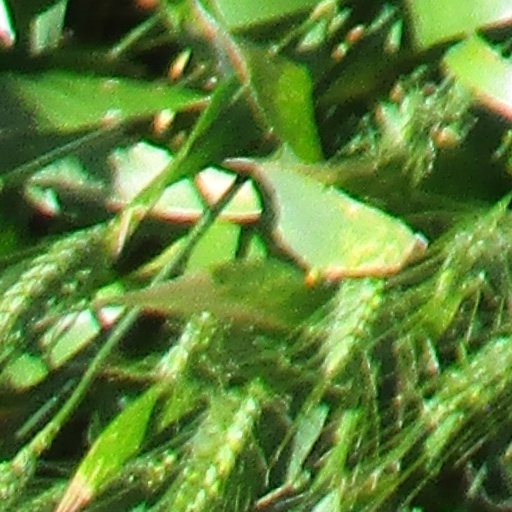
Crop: wheat